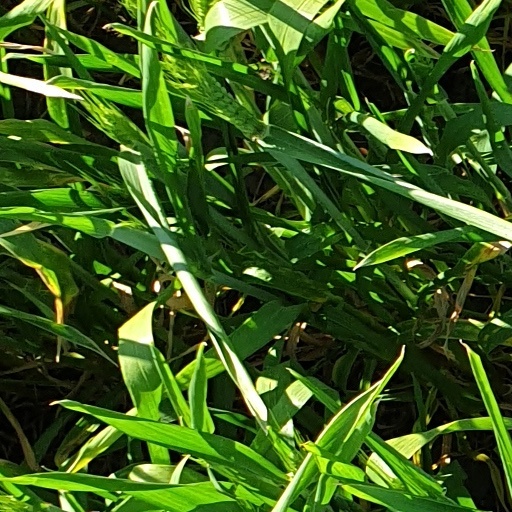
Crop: wheat